1953 German–Austrian Nanga Parbat expedition

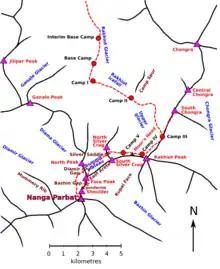
Sketch map of route up Nanga Parbat

The intention was to establish Camp I at at the foot of the Great Icefall on the Rakhiot Glacier, sheltered from avalanches by a large rock. However the Hunzas went on strike asking for more food, clothes and pay and a reduction in their loads from to . They were dismissed and, indeed, five of them left without pay. Hassan advised Herrligkoffer that just to be given extra food would be sufficient. The Hunzas were made to apologise personally and after prolonged delay nine of them were willing to go up to Camp I and Herrligkoffer started to arrange for 10 to 15 porters to be recruited from Tato in the Rakhiot valley to help up to Camp I. The lambardar or mayor of Tato insisted in joining in and Herrligkoffer found him a useless porter and a disruptive influence.